Mother Bernard Morin

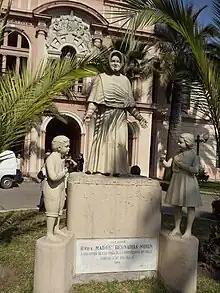
Statue of Bernarda Morin in Santiago of Chile, in front of the Mother Church of the Congregation

Bernarda Morin (1832–1929) (born Venerance Morin Rouleau) was the Mother Superior and founder of the "Congregation of the Sisters of Providence in Chile", an autonomous congregation of the Sisters of Providence (Montreal) Roman Catholic order founded in Canada on March 25, 1843, by Emilie Gamelin.